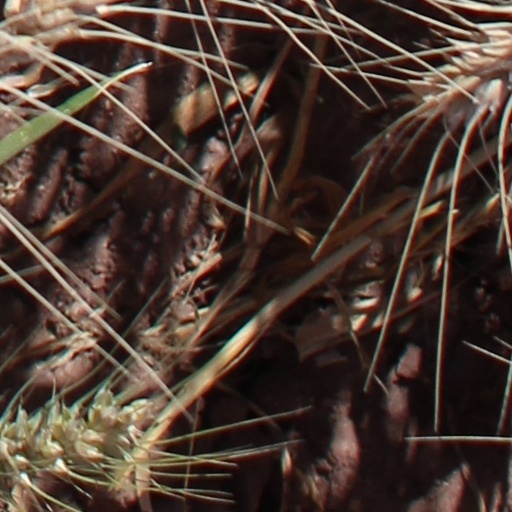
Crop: wheat